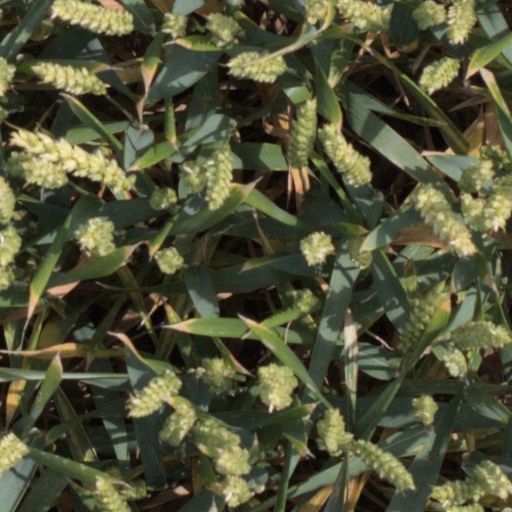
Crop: wheat